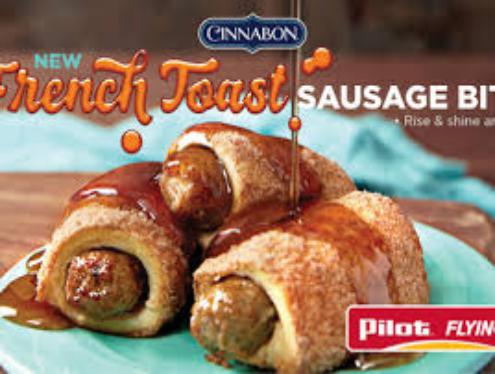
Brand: Cinnabon
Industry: Food